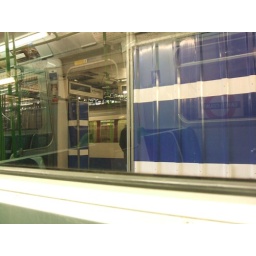
D-Stock doors in the windows